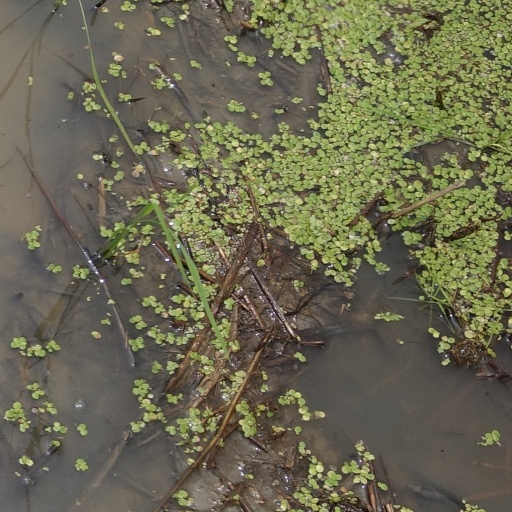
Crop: rice